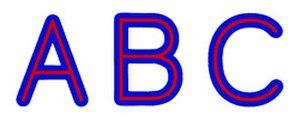
Deux jeux d'ensembles homotopiques